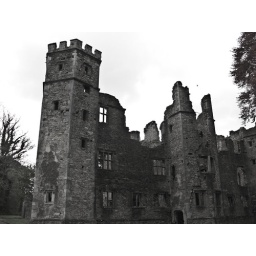
The turret of Mallow Castle. with pesky bird flying around